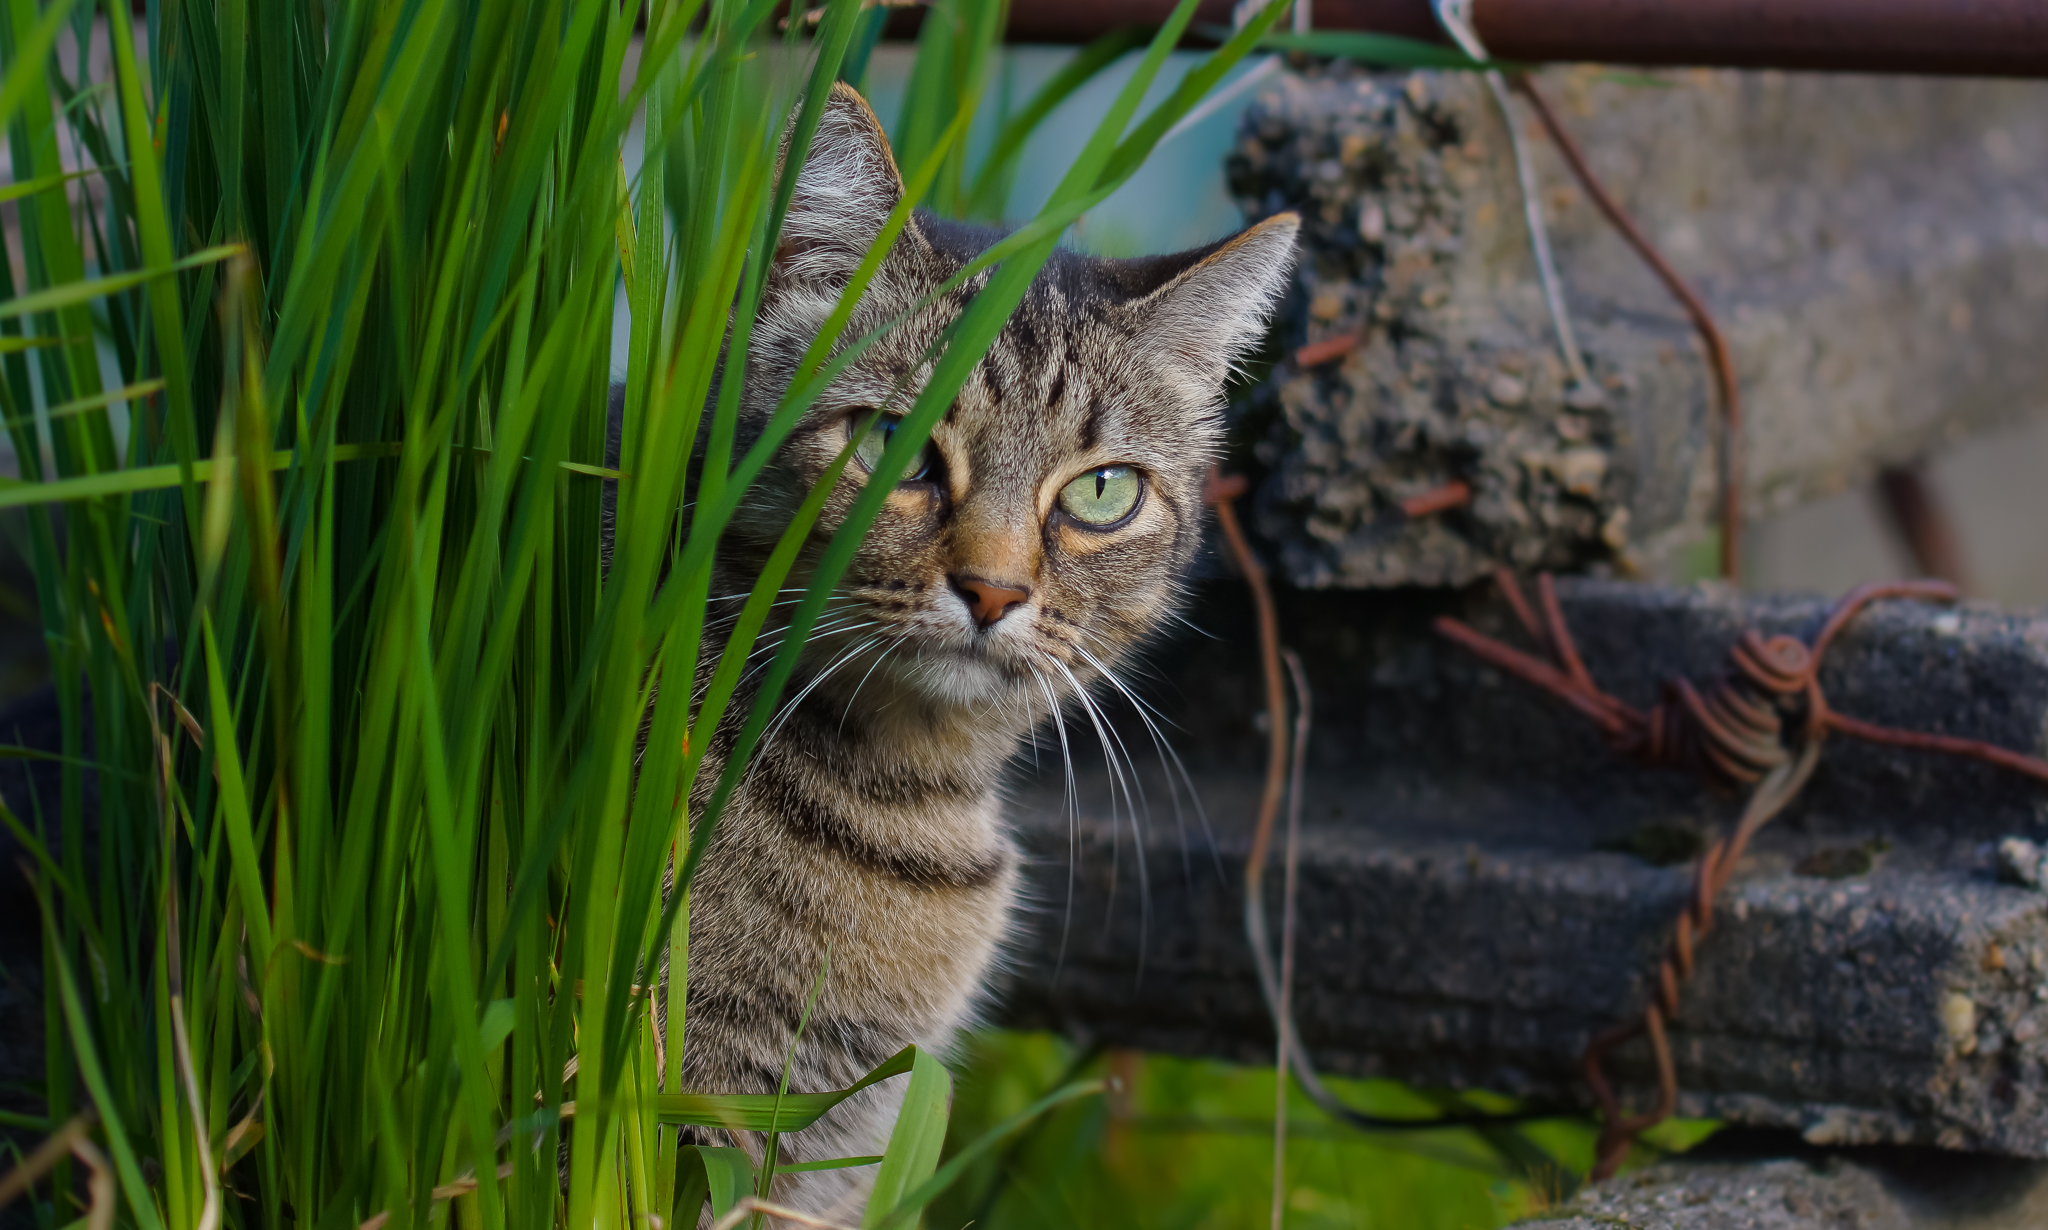
grass, flower, wildlife, kitten, cat, macro, mammal, fauna, cats, whiskers, animals, vertebrate, gatos, tamron90mm, ggl1, gaby1, xovesphoto, animales, sonya77, tamronusd90mm, tamronssm90mm, bengal, wild cat, small to medium sized cats, cat like mammal